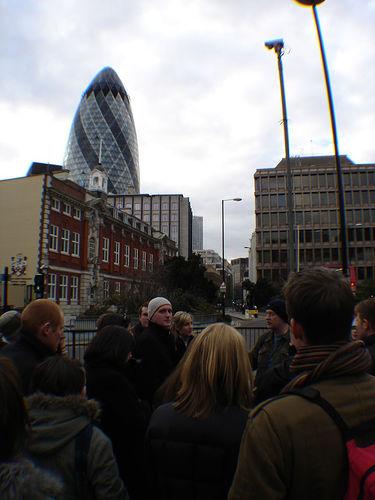
Weather: cloudy or overcast